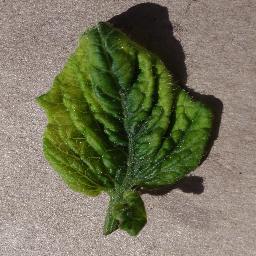
Label: Tomato___Tomato_Yellow_Leaf_Curl_Virus